George Hamilton (Irish judge)

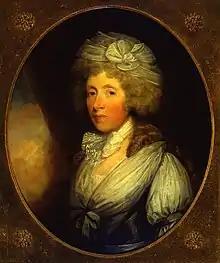
Elizabeth Hamilton, portrait by Gilbert Stuart

He went to school in Belfast, and matriculated from Trinity College Dublin in 1749. He entered the Middle Temple in 1750, was called to the Irish Bar in 1756 and became King's Counsel in 1767.